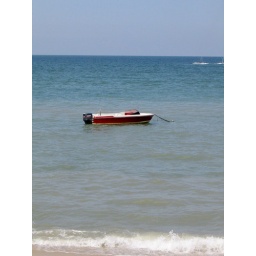
red boat in the blue sea